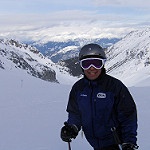
Label: glacier